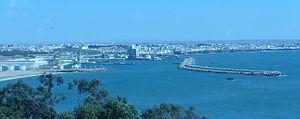
Safi est une ville dans l'ouest du Maroc sur l'océan Atlantique. Capitale de la province de Safi et de l'ancienne région Doukkala-Abda, Safi a une population de 308 508 habitants.